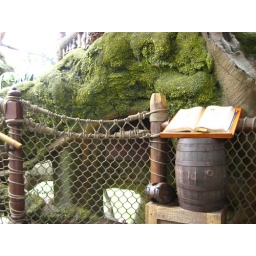
Tarzan's story is outlined in these books along the tree house footpath.